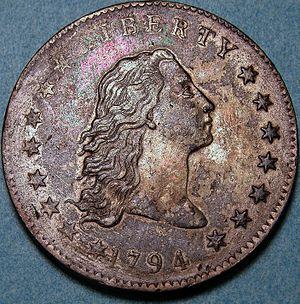
La pièce de 1 dollar américain Flowing Hair est la première pièce de monnaie en dollars émise par le gouvernement fédéral des États-Unis. Elle est frappée en 1794 et 1795 ; sa taille et son poids sont basés sur le « spanish dollar », qui est, à cette époque, la pièce la plus utilisée dans le commerce à travers les Amériques.